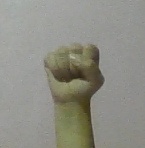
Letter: saad